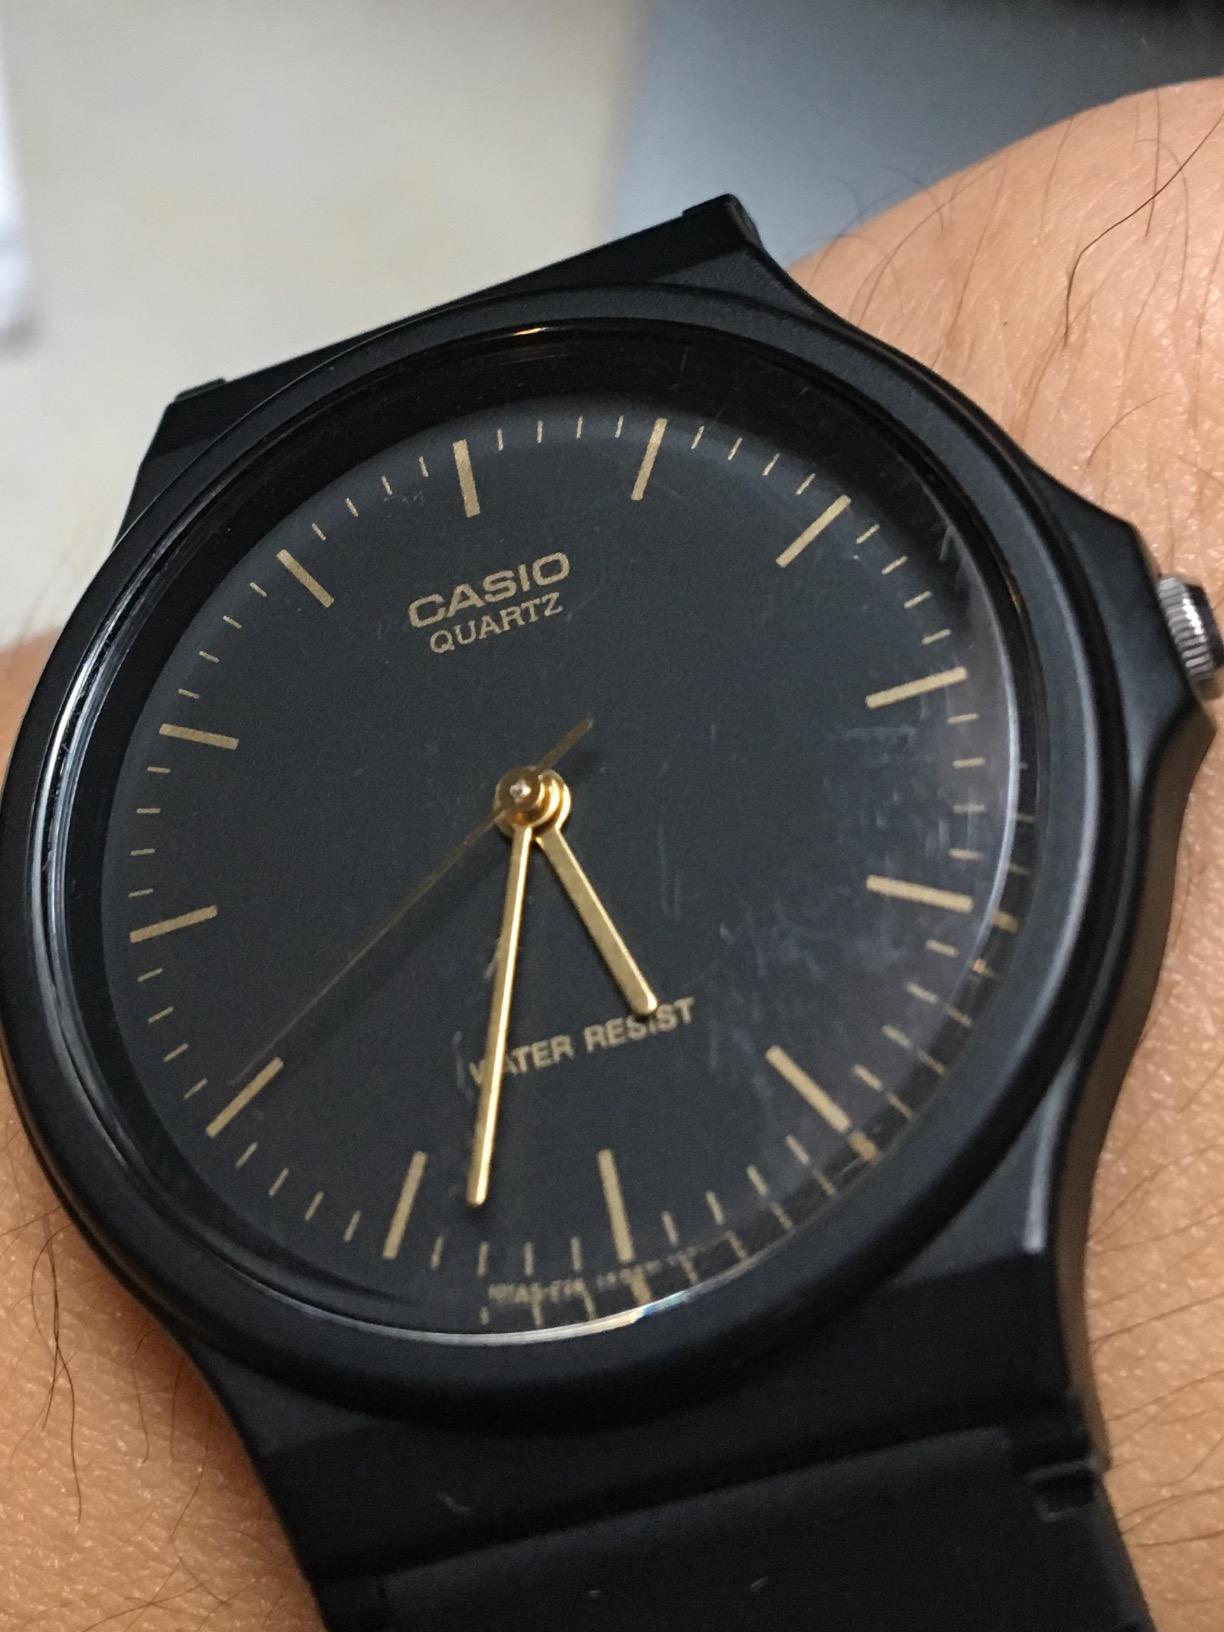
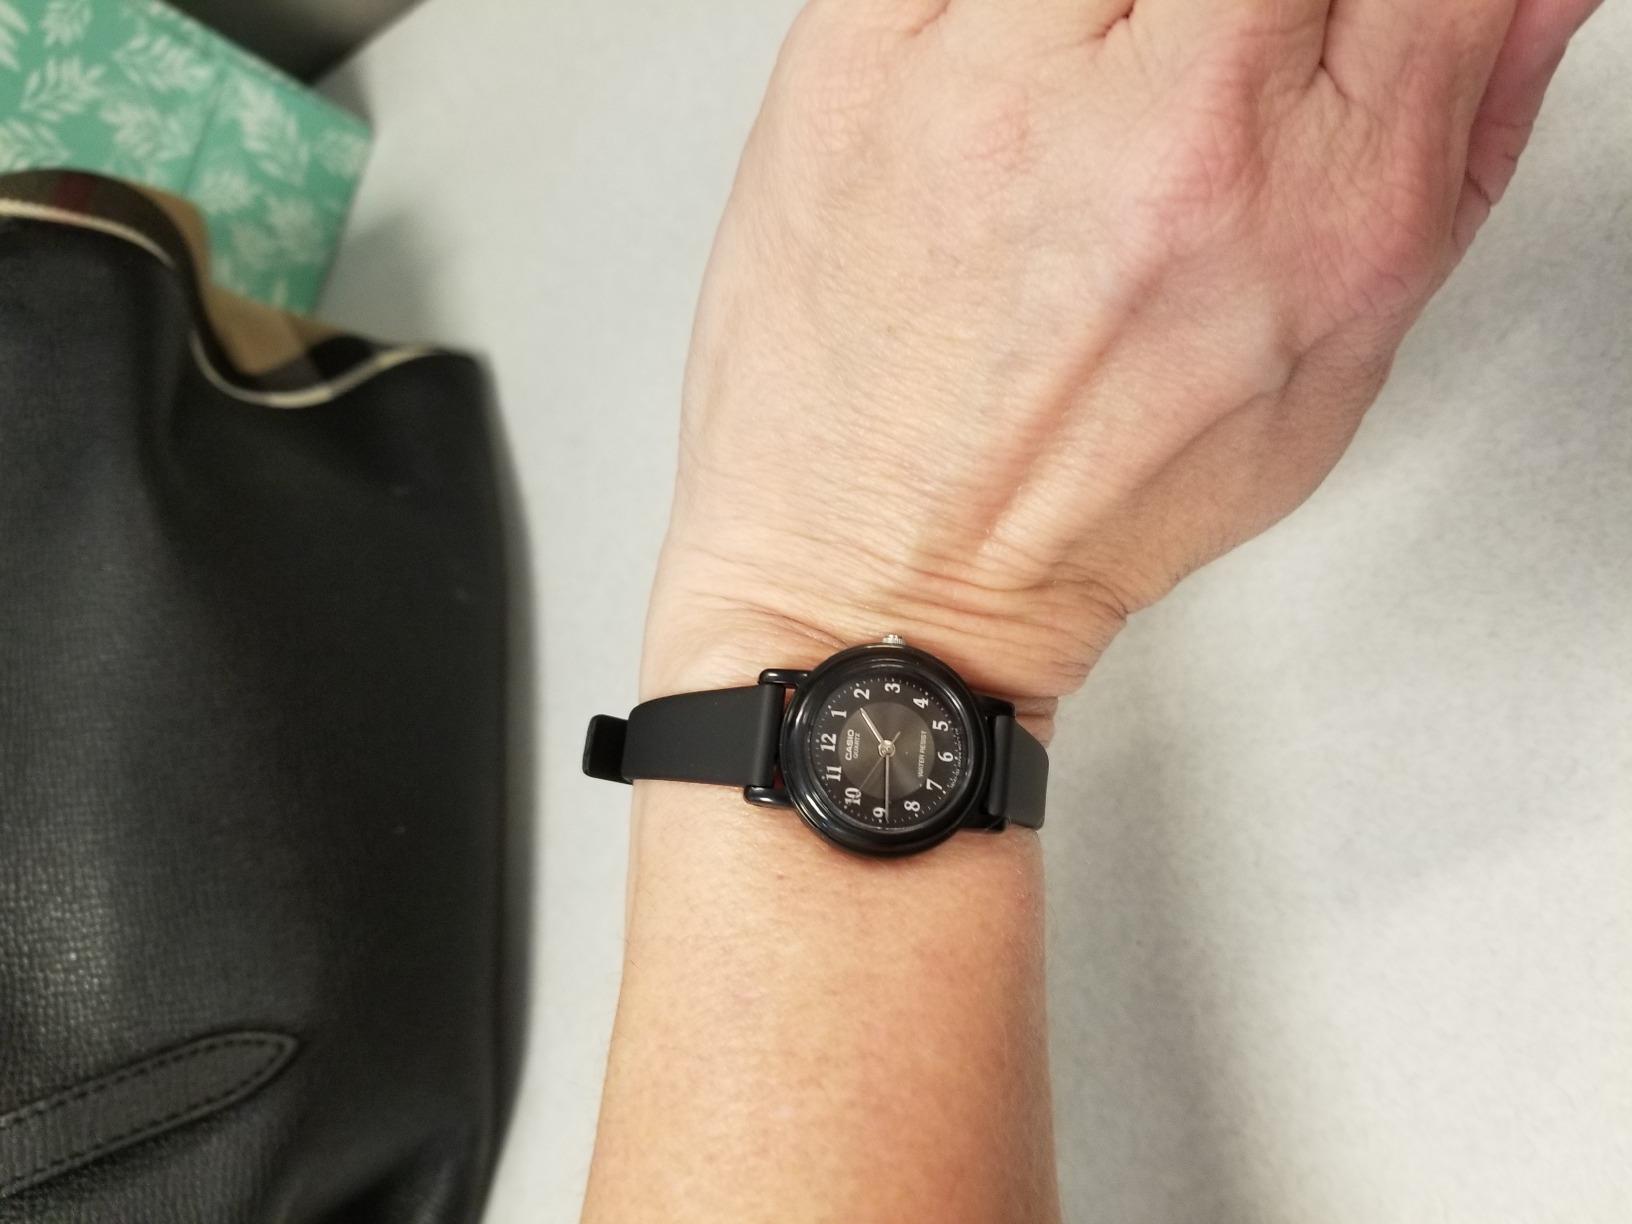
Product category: accessories_watch
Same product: no